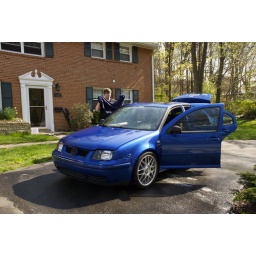
Eddie Robertson, 21, drying off his car after it was just washed at his house in Alexandria, VA.